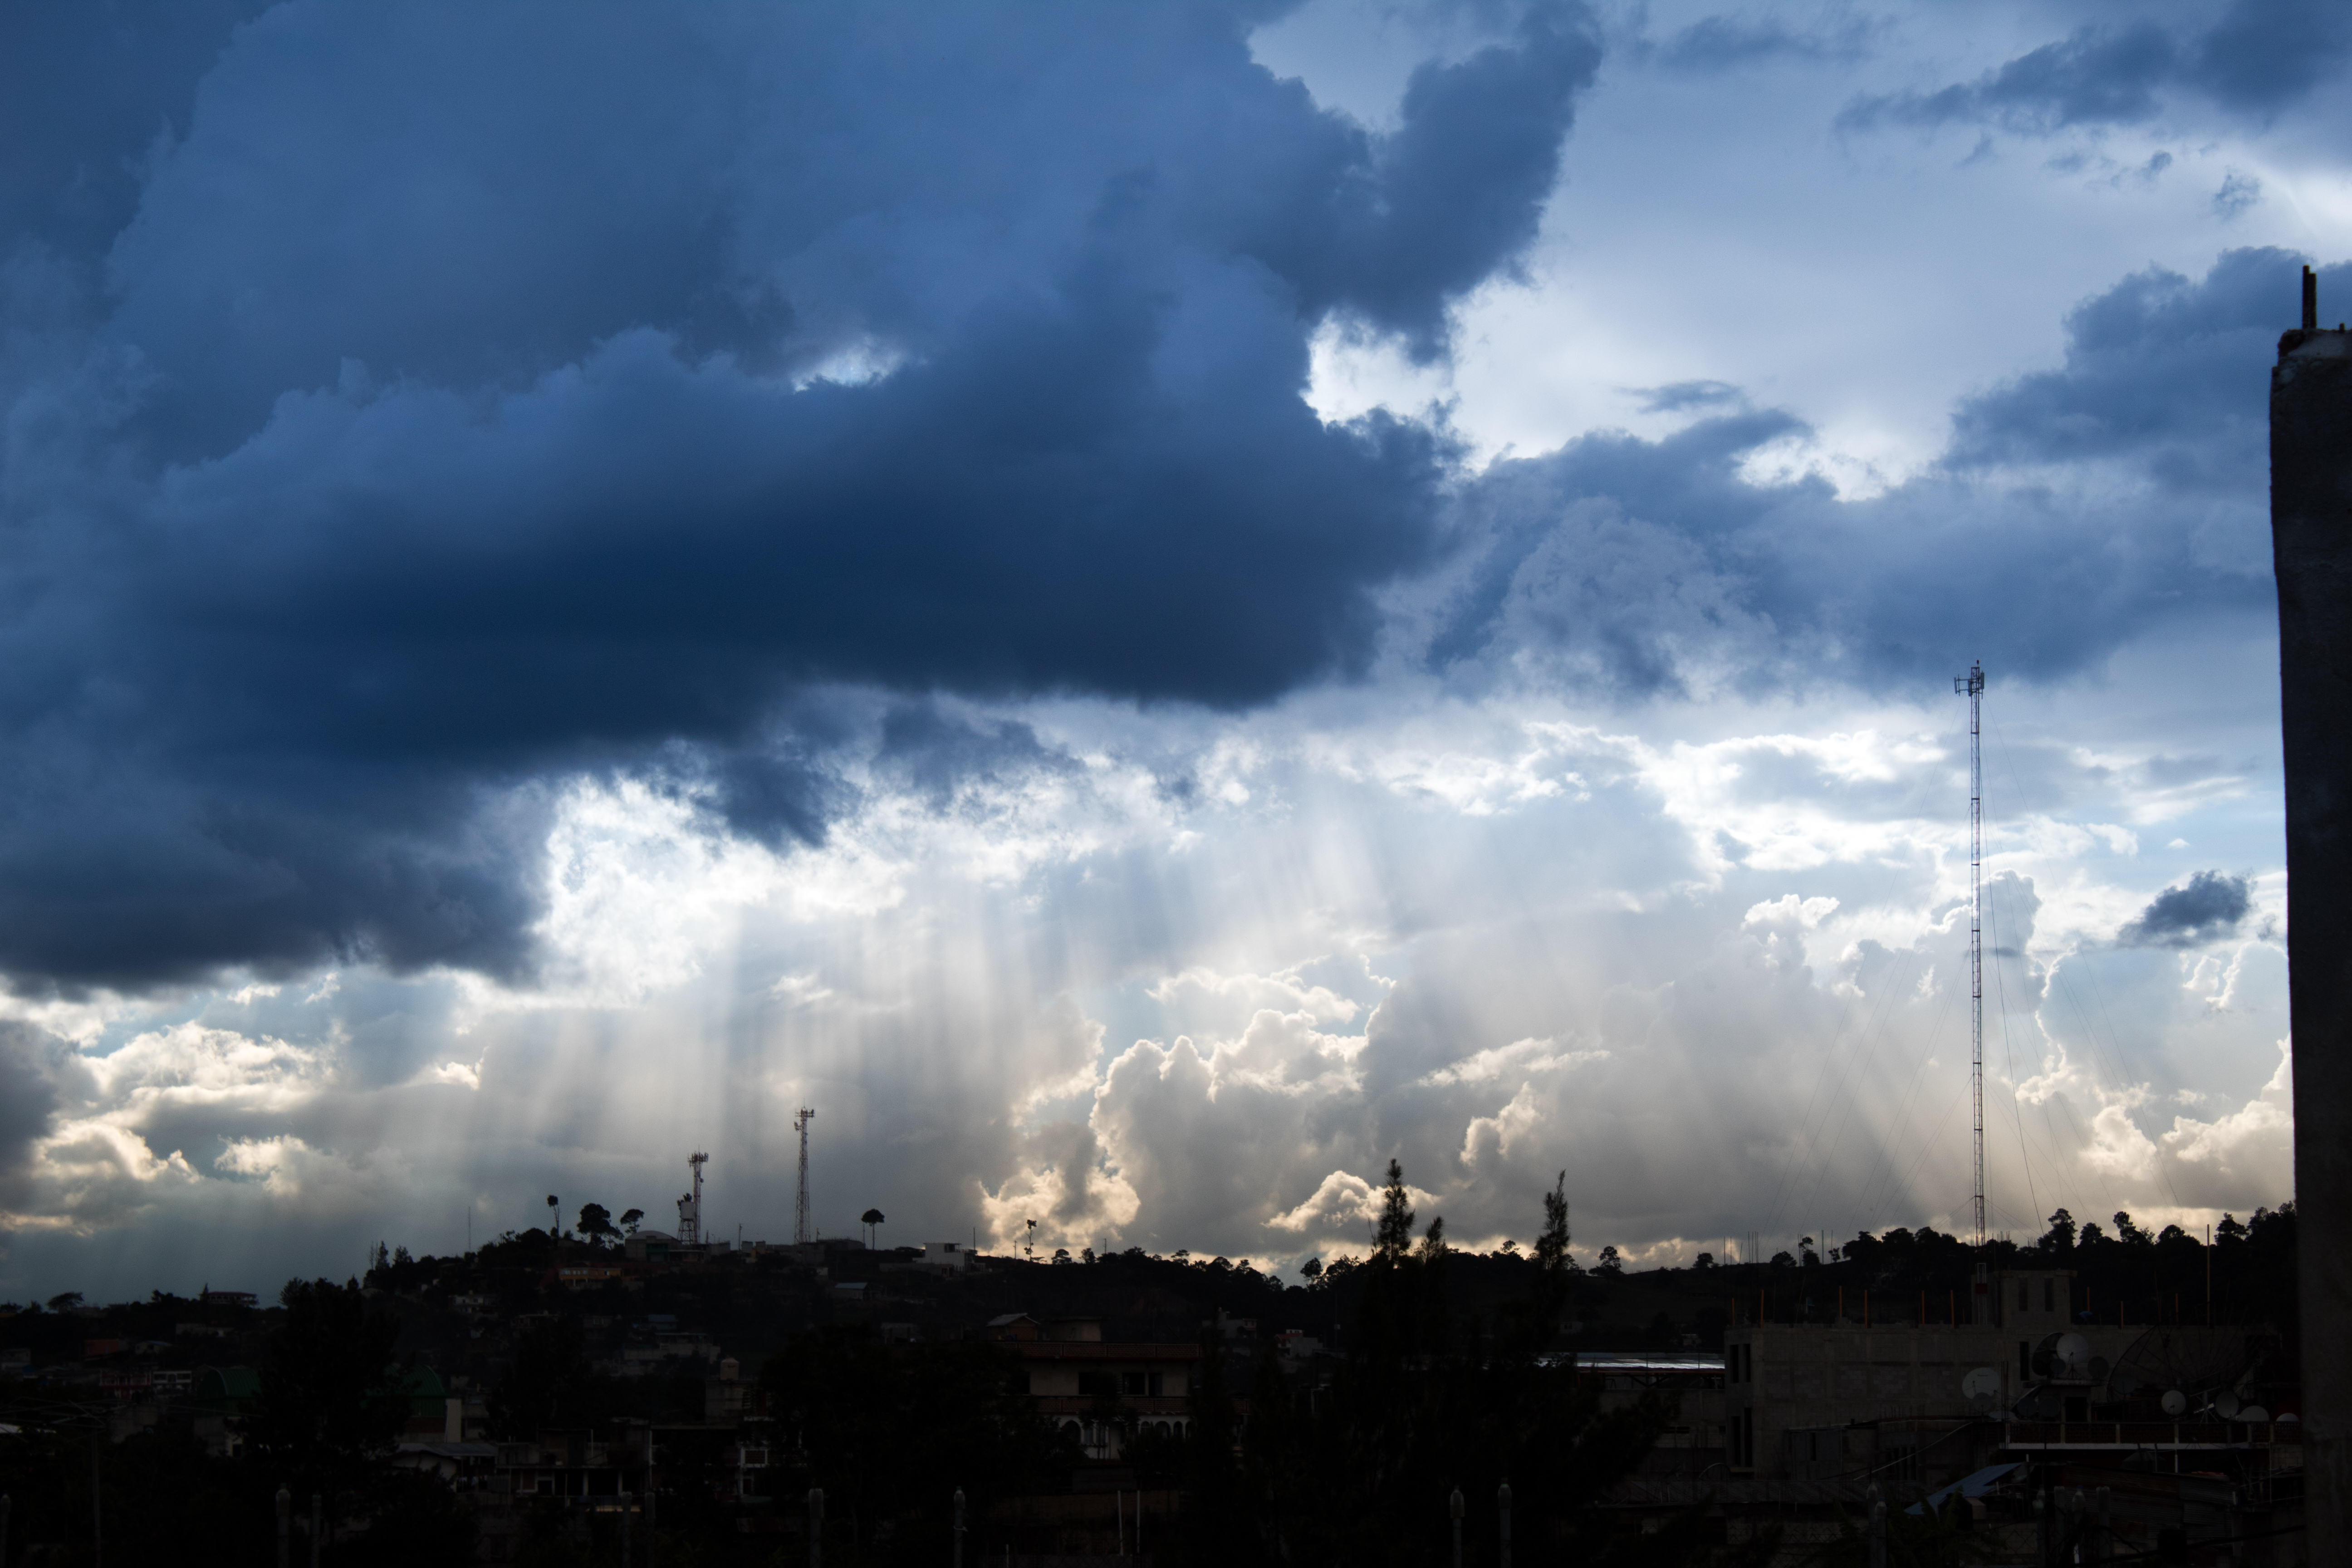
sky, cloud, daytime, atmosphere, cumulus, skyline, urban area, meteorological phenomenon, metropolis, evening, horizon, city, storm, energy, morning, sunlight, dusk, thunder, cityscape, skyscraper, pollution, dawn, thunderstorm, wind